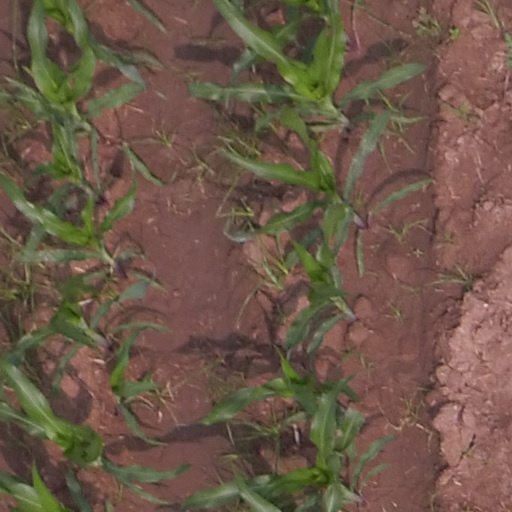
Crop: maize; corn